Groom Mine

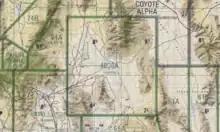
A map with an overlay of restricted areas.

In 1984, the USAF seized lands around Groom Mine, restricting access to the mine for the Sheahan family. Some of the Sheahan family were issued with security clearances after 1984. In 1986, the 1953 mill-destruction event was entered into the record of a subcommittee of the United States House Committee on Natural Resources. In 1987, the position of the United States Air Force was, "we don't want to go in and tell them to get the hell out". In 1989, although it was within the Nevada Test and Training Range, the United States Air Force allowed claimants access to their claims within the Groom Mining District, including Groom Mine.